Cortez Historic District

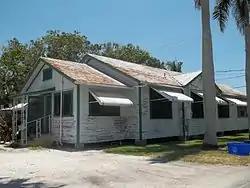

The Cortez Historic District is a U.S. historic district (designated as such on March 16, 1995) located in Cortez, Florida. The district is bounded by Cortez Road, 119th Street W, Sarasota Bay and 124th Street Court W.